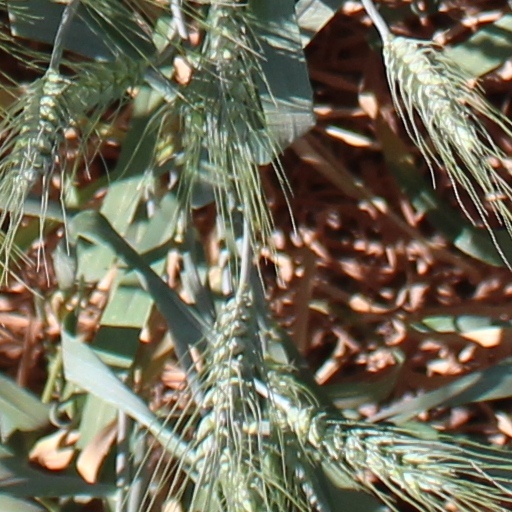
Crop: wheat